Madhya Pradesh

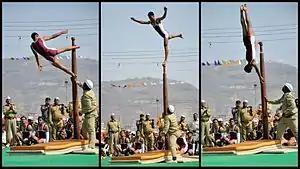
Performing Mallakhamba

Madhya Pradesh has 5 Special Economic Zones (SEZs): 3 IT/ITeS (Indore, Gwalior), 1 mineral-based (Jabalpur) and 1 agro-based (Jabalpur). In October 2011, approval was given to 14 proposed SEZs, out of which 10 were IT/ITeS-based. Indore is the major commercial centre of the state. Because of the state's central location, a number of consumer goods companies have established manufacturing bases in MP.